Big Lake (Arizona)

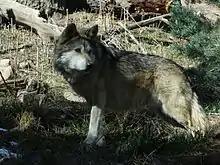
Mexican Grey Wolf near Big Lake

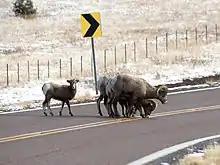
Bighorn sheep crossing highway 273

(Waterfowl) Great blue heron, Black-crowned night heron, Snowy egret, white-faced ibis, Killdeer plover, Canada goose, Mallard, Redhead, Bufflehead, Cinnamon teal, Green-winged teal, Gadwall, Northern pintail, American wigeon, Northern shoveler, Lesser scaup, Common goldeneye, pied-billed grebe, eared grebe